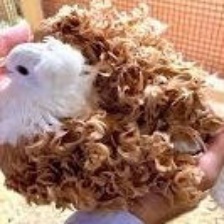
Species: FRILL BACK PIGEON
Scientific name: COLUMBA LIVIA DOMESTICA